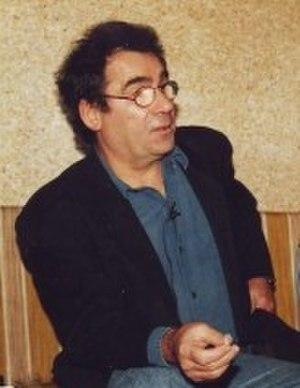
Claude Nougaro, années 1980.
Claude Nougaro, né le 9 septembre 1929 à Toulouse et mort le 4 mars 2004 à Paris, est un auteur-compositeur-interprète et poète français.
La 4ᵉ cérémonie des Victoires de la musique a lieu le 19 novembre 1988 au Zénith de Paris. Elle est présentée par Patrick Sabatier et retransmise sur TF1.